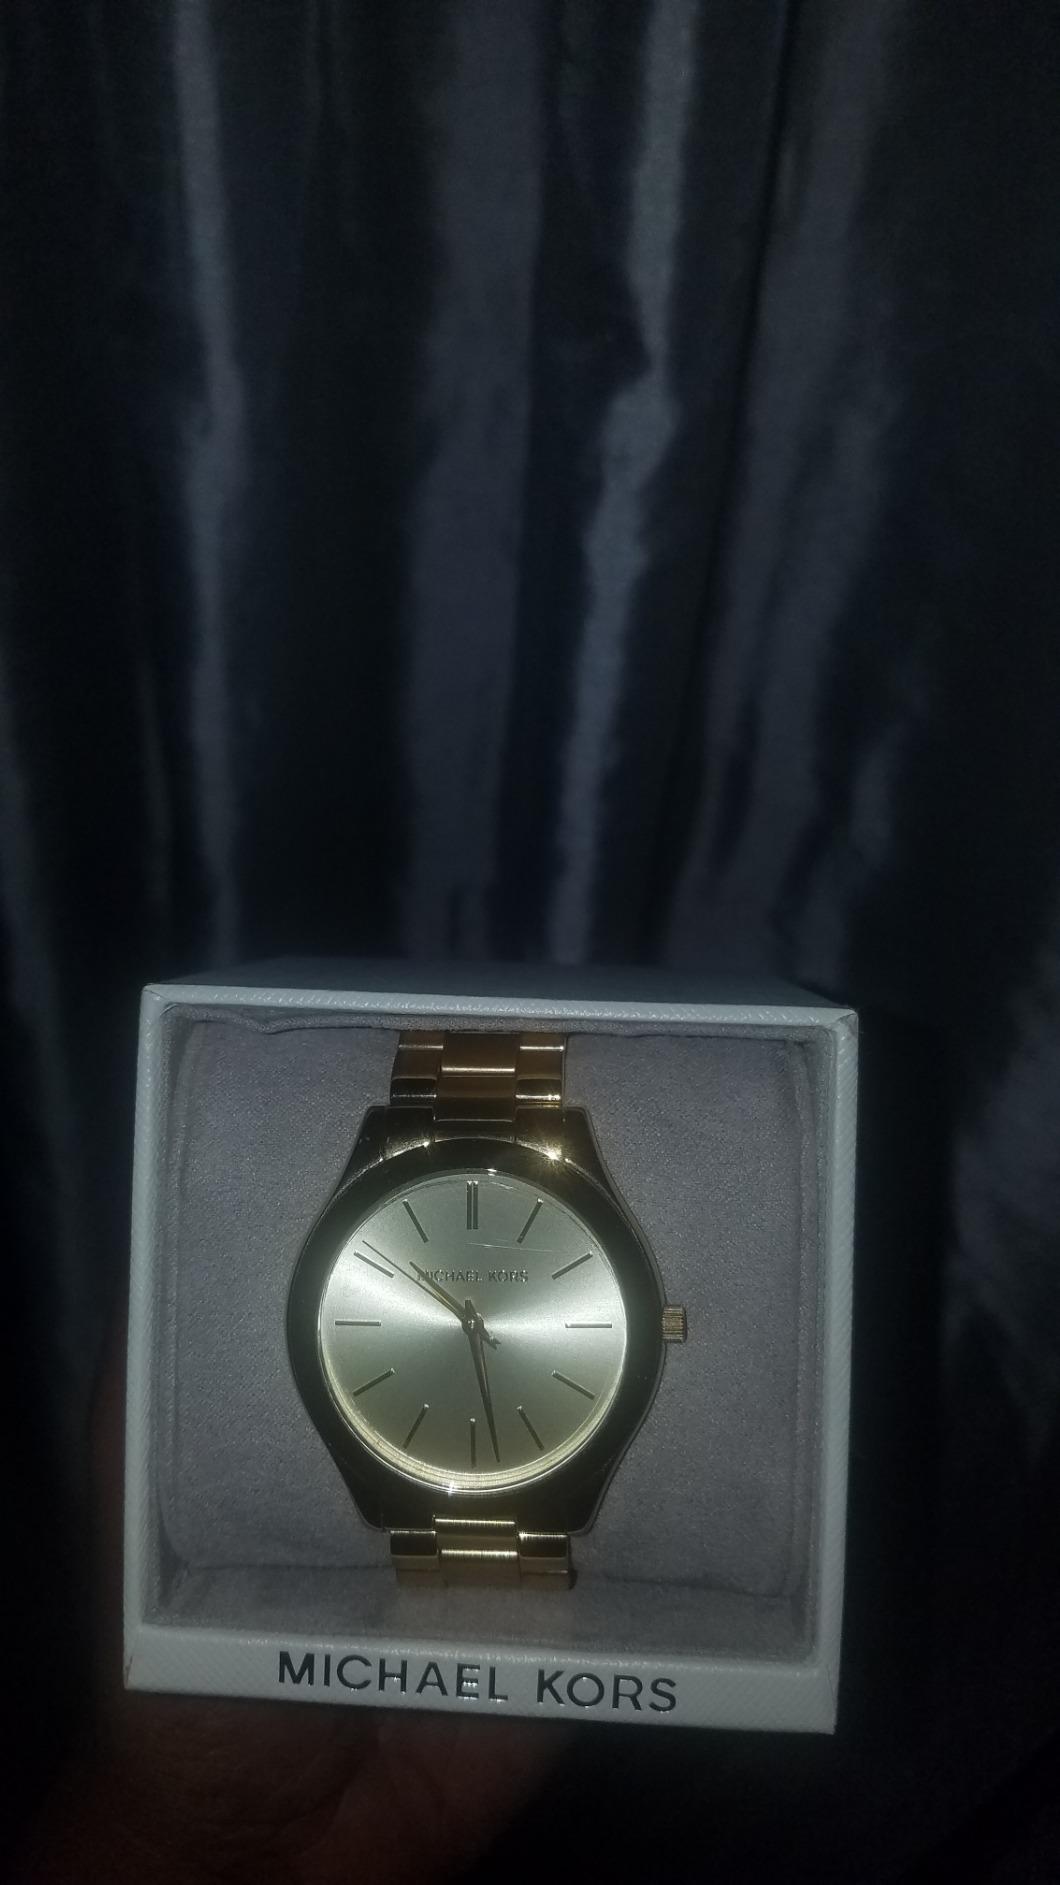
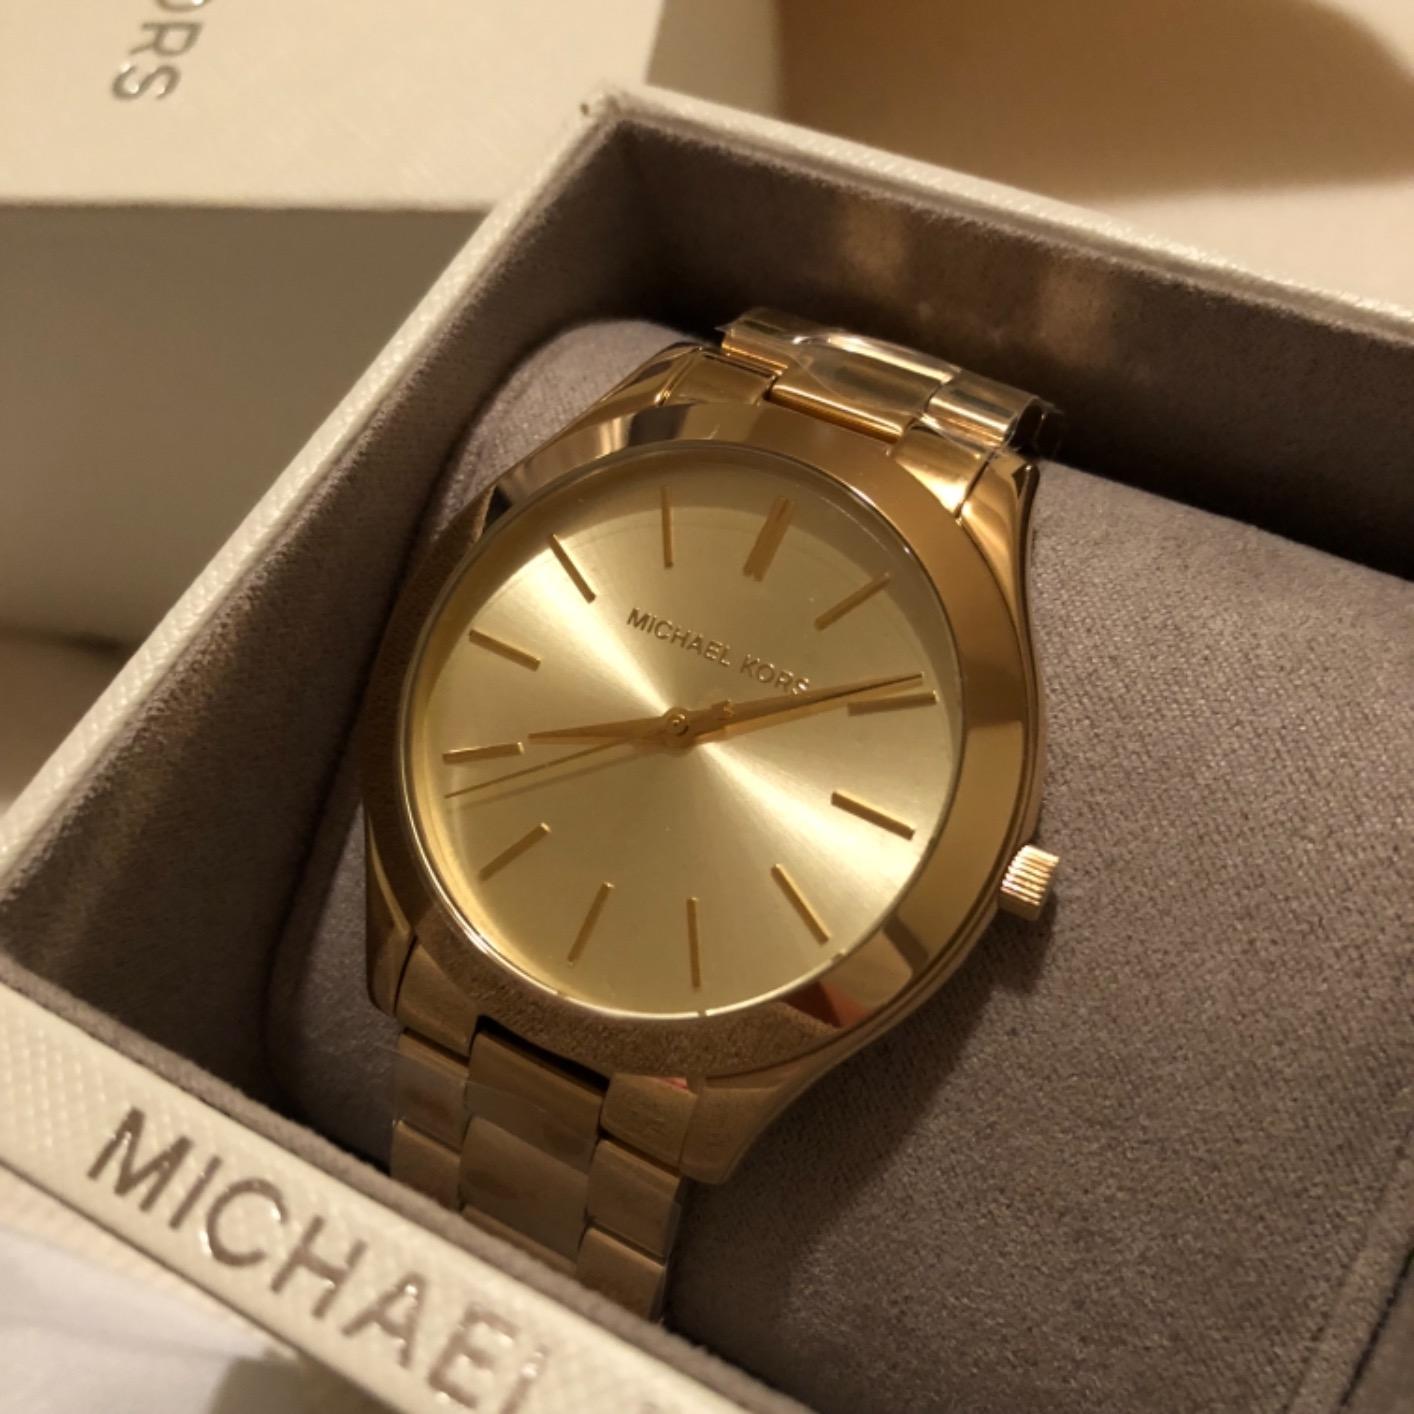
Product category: accessories_watch
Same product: yes